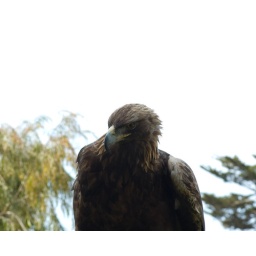
This golden eagle lives at the zoo because it lost a wing in a car accident.